Stefan Brasas

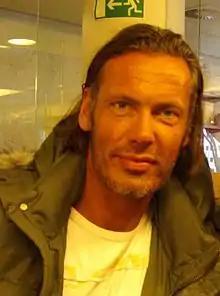
Brasas in 2008

Stefan Brasas (born 31 August 1967 in Münster) is a German football coach and former player who played as a goalkeeper.